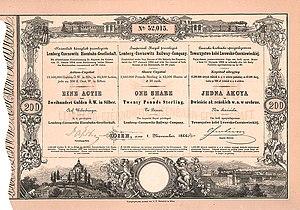
Le Chemin de fer Lemberg-Czernowitz-Jassy, connue sous l'acronyme LCJE, est une entreprise ferroviaire de l'Empire d'Autriche créé en 1864 pour relier entre elles les provinces autrichiennes de Galicie et de Bucovine, puis la principauté de Moldavie. La ligne principale, à écartement standard, allait de Lemberg à Czernowitz puis Jassy.